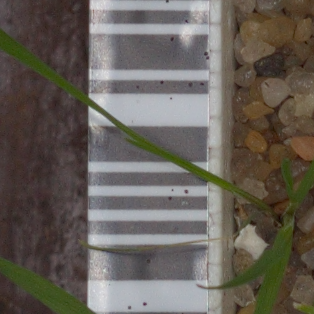
Label: loose_silkybent